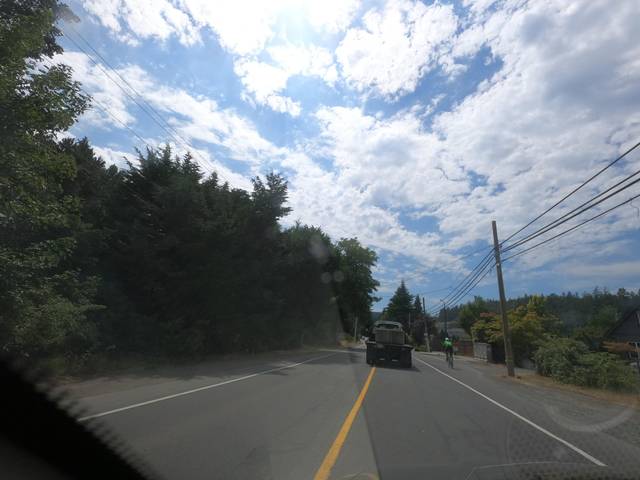
Region: Canada
Coordinates: 48.413, -123.534